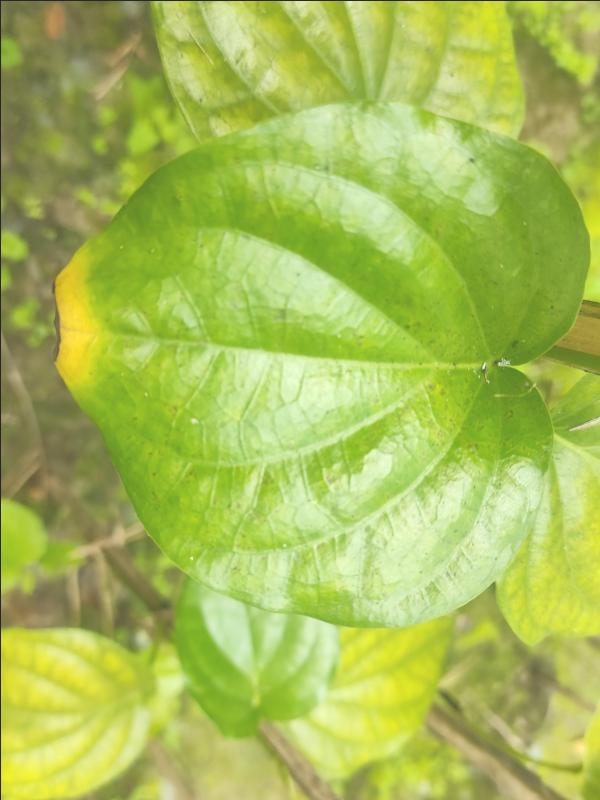
Label: Fungal_Brown_Spot_Disease